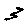
Label: 3